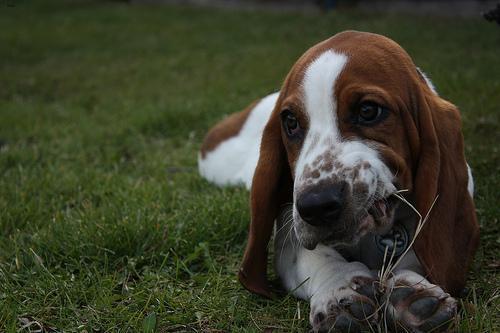
basset hound